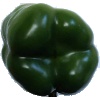
Label: green_pepper